Joseph Parry (politician)

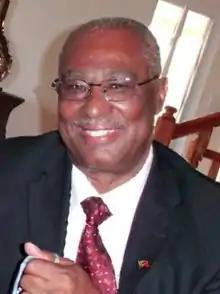

Joseph Walcott Parry was born in Cotton Ground, educated in Charlestown Secondary School and obtained a Bachelor of Arts degree in History and Economics at the University of the West Indies.